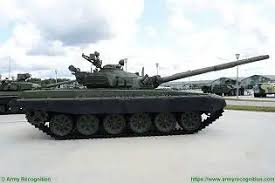
Label: Tank